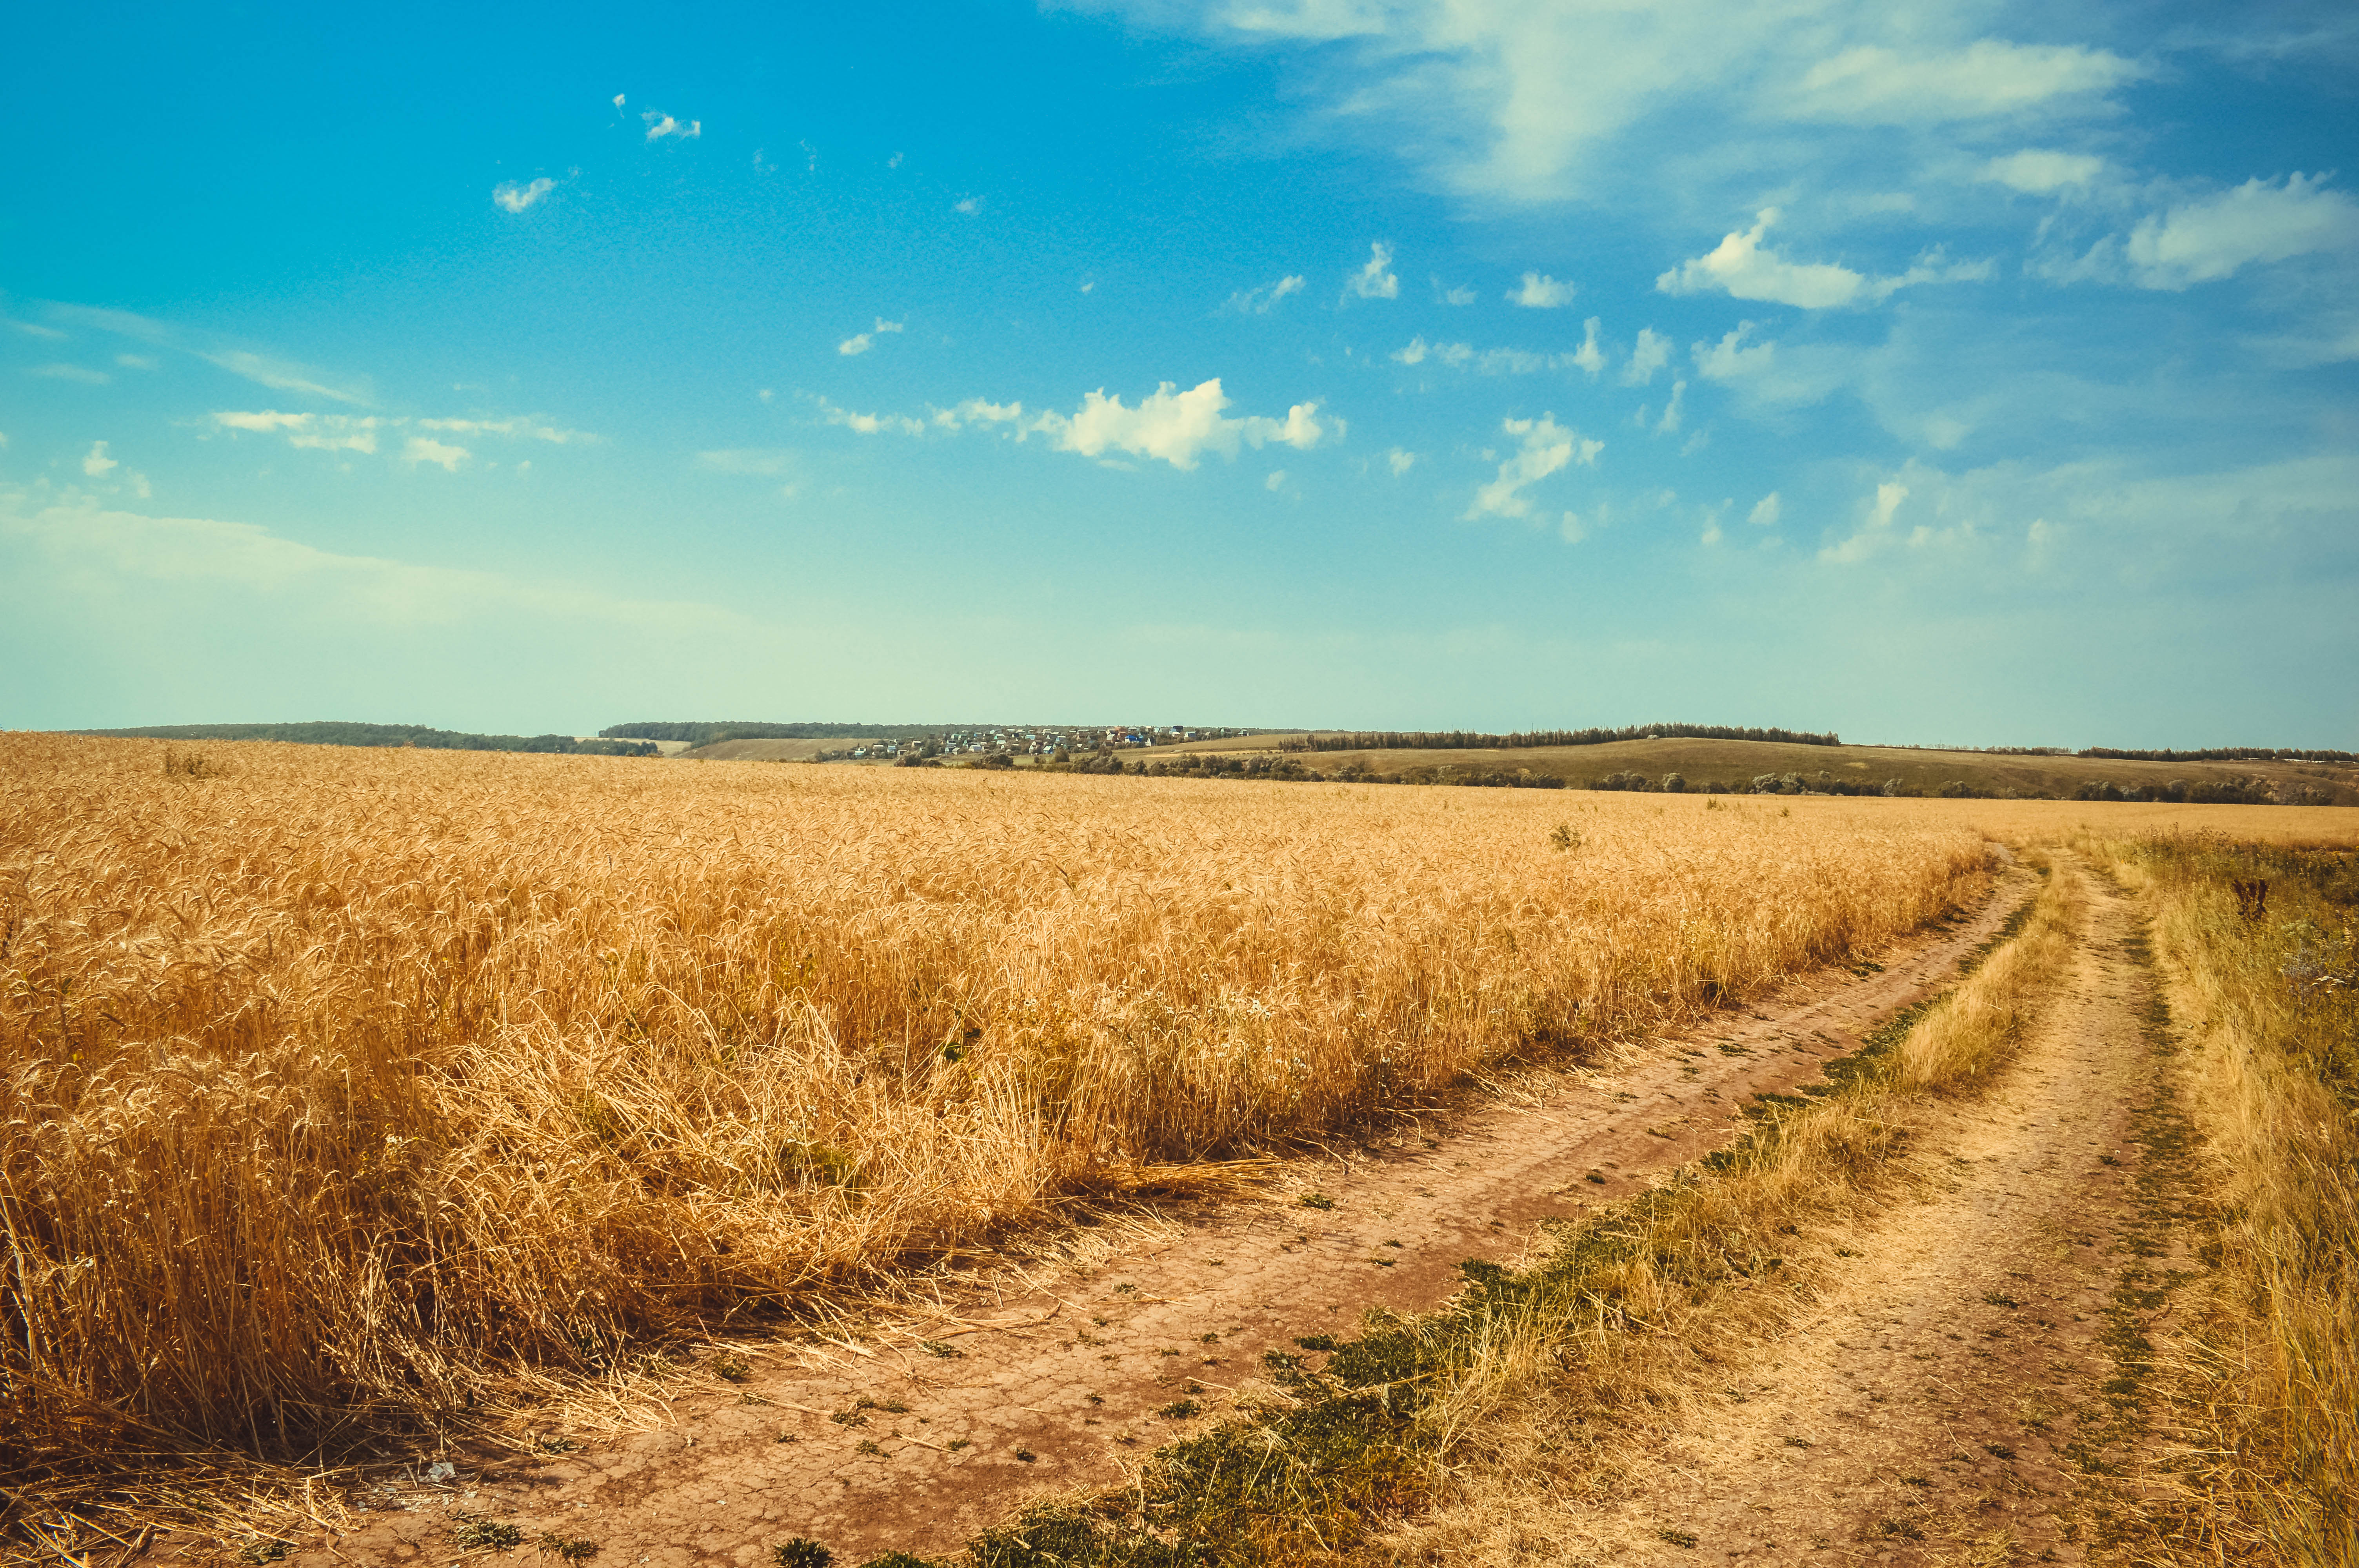
landscape, path, grass, horizon, plant, sky, field, wheat, prairie, countryside, morning, view, food, crop, soil, agriculture, savanna, plain, plants, wheat field, grassland, ecosystem, steppe, rural area, flowering plant, grass family